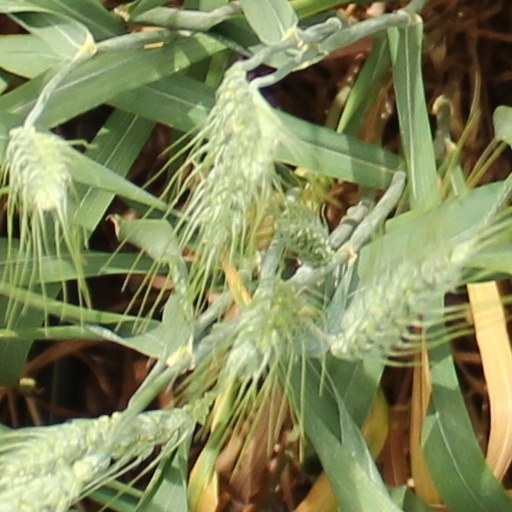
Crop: wheat